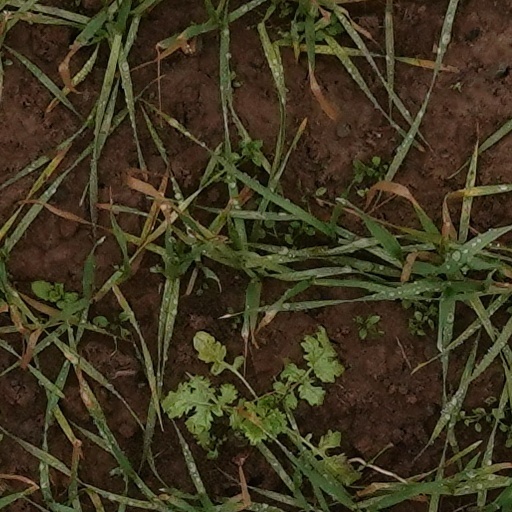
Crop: wheat